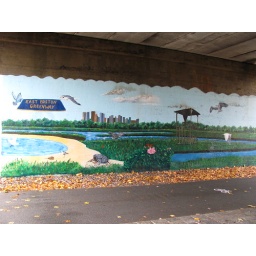
Another mural under a bridge along the walking path between Maverick and Airport stations.